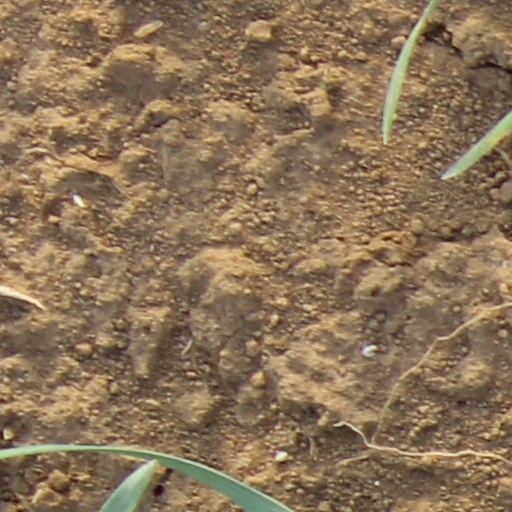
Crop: wheat